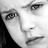
Emotion: sad